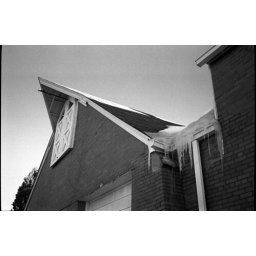
Ice pouring over the edge of a barn roof on campus.